PlayStation Move Ape Escape

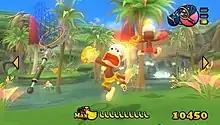
Screenshot showing the first-person view of the game.

Unlike other games in the "Ape Escape" series, the game is an on-rails shooting game rather than a platformer. Players view the game from a first-person perspective with the motion controller acting as a gadget on-screen which include a floating net, a slingshot and a harisen. Players cycle through their arsenal using the Move button while either pressing the trigger button or performing gestures to utilize the gadget. For example, players swing the net to catch monkeys, press the trigger button to fire slingshots and wave the controller to use the fan.